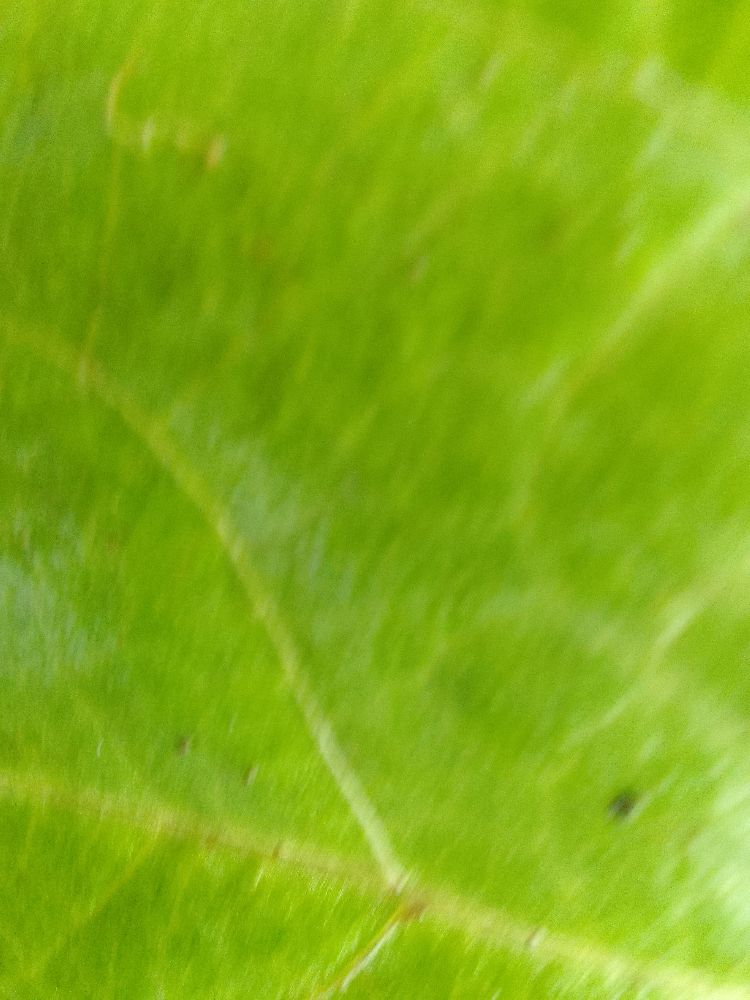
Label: healthy